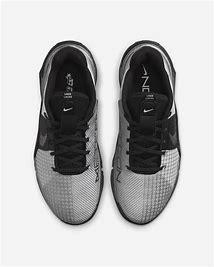
Brand: Nike
Model: Metcon 8